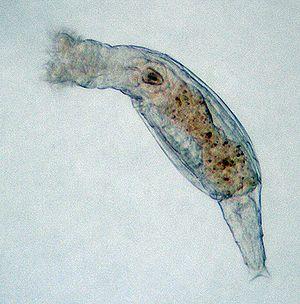
Les Rotifères constituent un embranchement du règne animal. Ce sont de petits organismes bilatériens protostomiens syndermés mesurant entre 50 µm et 3 mm qui ont souvent une forme de trompette, cylindrique ou sphérique. Ils possèdent deux couronnes de cils autour de leur bouche ainsi qu'un système organique spécialisé avec notamment un tube digestif.
Les Bdelloidea sont une sous-classe de l'embranchement des rotifères.
Cette page a pour objet de présenter un arbre phylogénétique des Syndermata, c'est-à-dire un cladogramme mettant en lumière les relations de parenté existant entre leurs différents groupes, telles que les dernières analyses reconnues les proposent. Ce n'est qu'une possibilité, et les principaux débats qui subsistent au sein de la communauté scientifique sont brièvement présentés ci-dessous, avant la bibliographie.